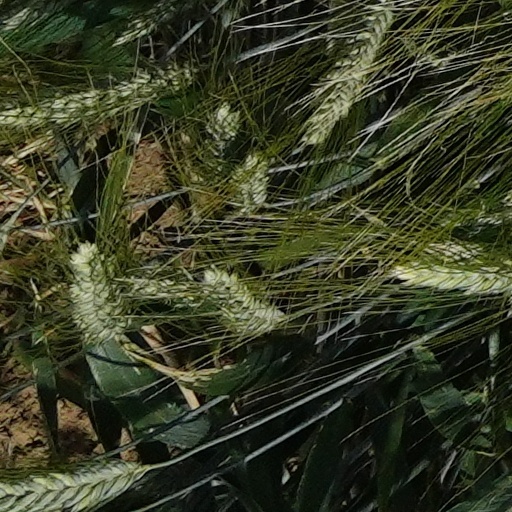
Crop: wheat